Keto and Kote (film)

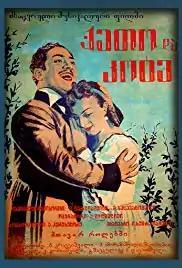

Keto and Kote (Georgian: ქეთო და კოტე) is a 1948 Soviet comedy film directed by Vakhtang Tabliashvili and Shalva Gedevanishvili is based on play "Hanuma" by Avksenty Tsagareli.